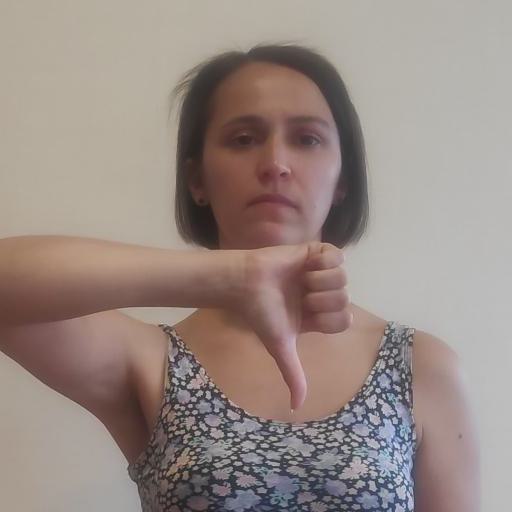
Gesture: dislike